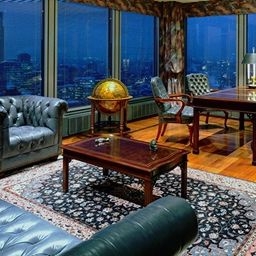
Room type: livingroom